Miesterhorst station

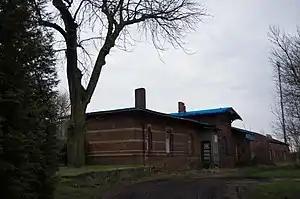
Miesterhorst station building

Miesterhorst is a railway station located in Miesterhorst, Germany. The station is located on the Berlin-Lehrte Railway. The train services are operated by Deutsche Bahn.